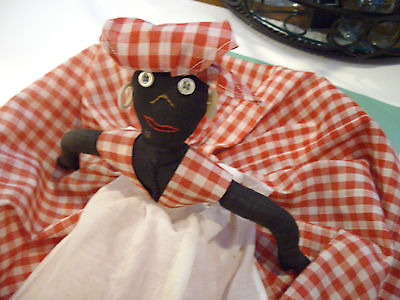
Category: toaster